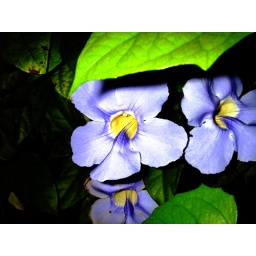
This flower have very intense reflex in the petals because are composed by thousands of microcells full of water